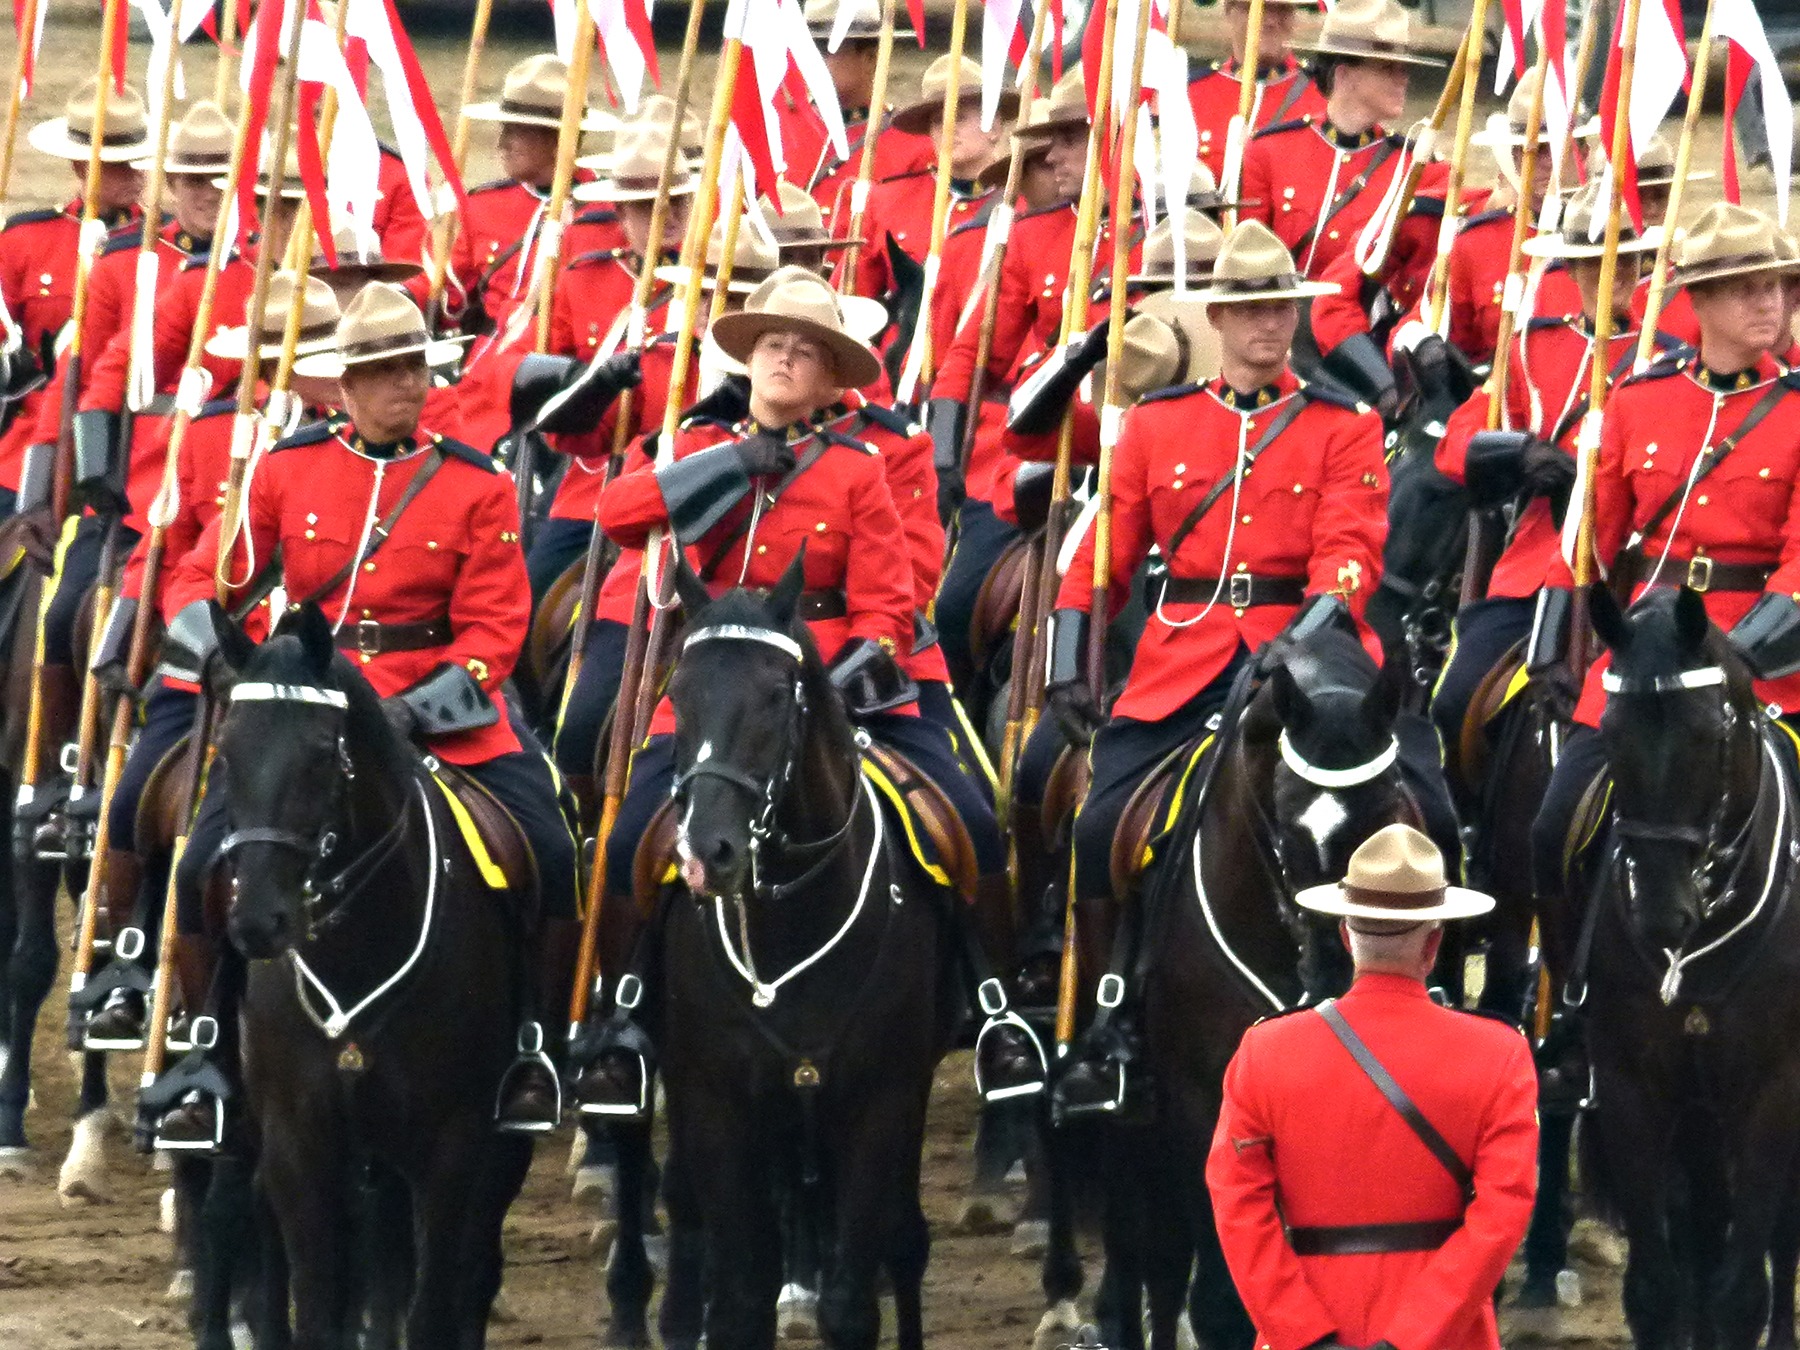
person, people, crowd, profession, fun, canada, tourist attraction, calgary, marching, troop, stampede, peoples, royal canadien mounted police